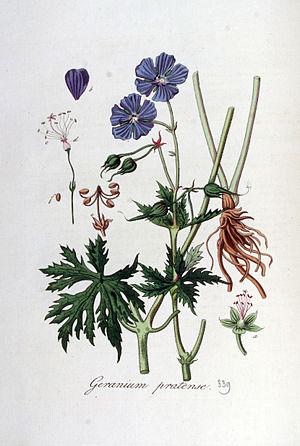
Le Géranium des prés est une plante de la famille des Géraniacées. Ce géranium vivace eurasiatique est aussi cultivé comme plante ornementale.